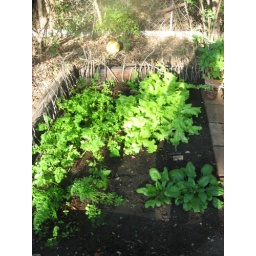
carrots, lettuce, spinach &amp;amp; flowers in the pots